Timeline of town creation in the Hudson Valley

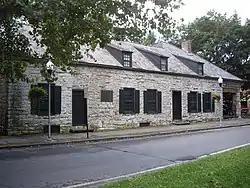
The Senate House, in Kingston, is where the U.S. state of New York was founded in 1777. The predecessors of Hudson Valley towns predate the state.

The towns and cities of the Hudson Valley were created by the U.S. state of New York as municipalities, in order to perform the services of local government. In 1683, prior to the creation of modern towns, the Province of New York was divided into twelve counties for administrative purposes by the Colonial Governor of New York. In the Hudson Valley, these divisions included Dutchess, Orange, and Ulster counties. Dutchess and Orange remained unorganized until 1713, with Dutchess administered from Ulster; Orange would be administered from New York County. Future counties would be formed and towns exchanged over time, with Rockland County split from Orange in 1799, at which time the southern towns of Ulster were transferred to Orange as compensation for the loss; and Putnam County from Dutchess in 1812, these county's towns can trace their origins to towns and precincts that were formed in their parent counties. Another change that occurred was the transfer of Dutchess County's northern section, the Livingston Manor, to Columbia County. Greene County was formed in 1800 by the combination of the southernmost towns of Albany County with the northernmost towns of Ulster. The history of the towns of Greene and Columbia counties can be found at the Timeline of town creation in New York's Capital District.